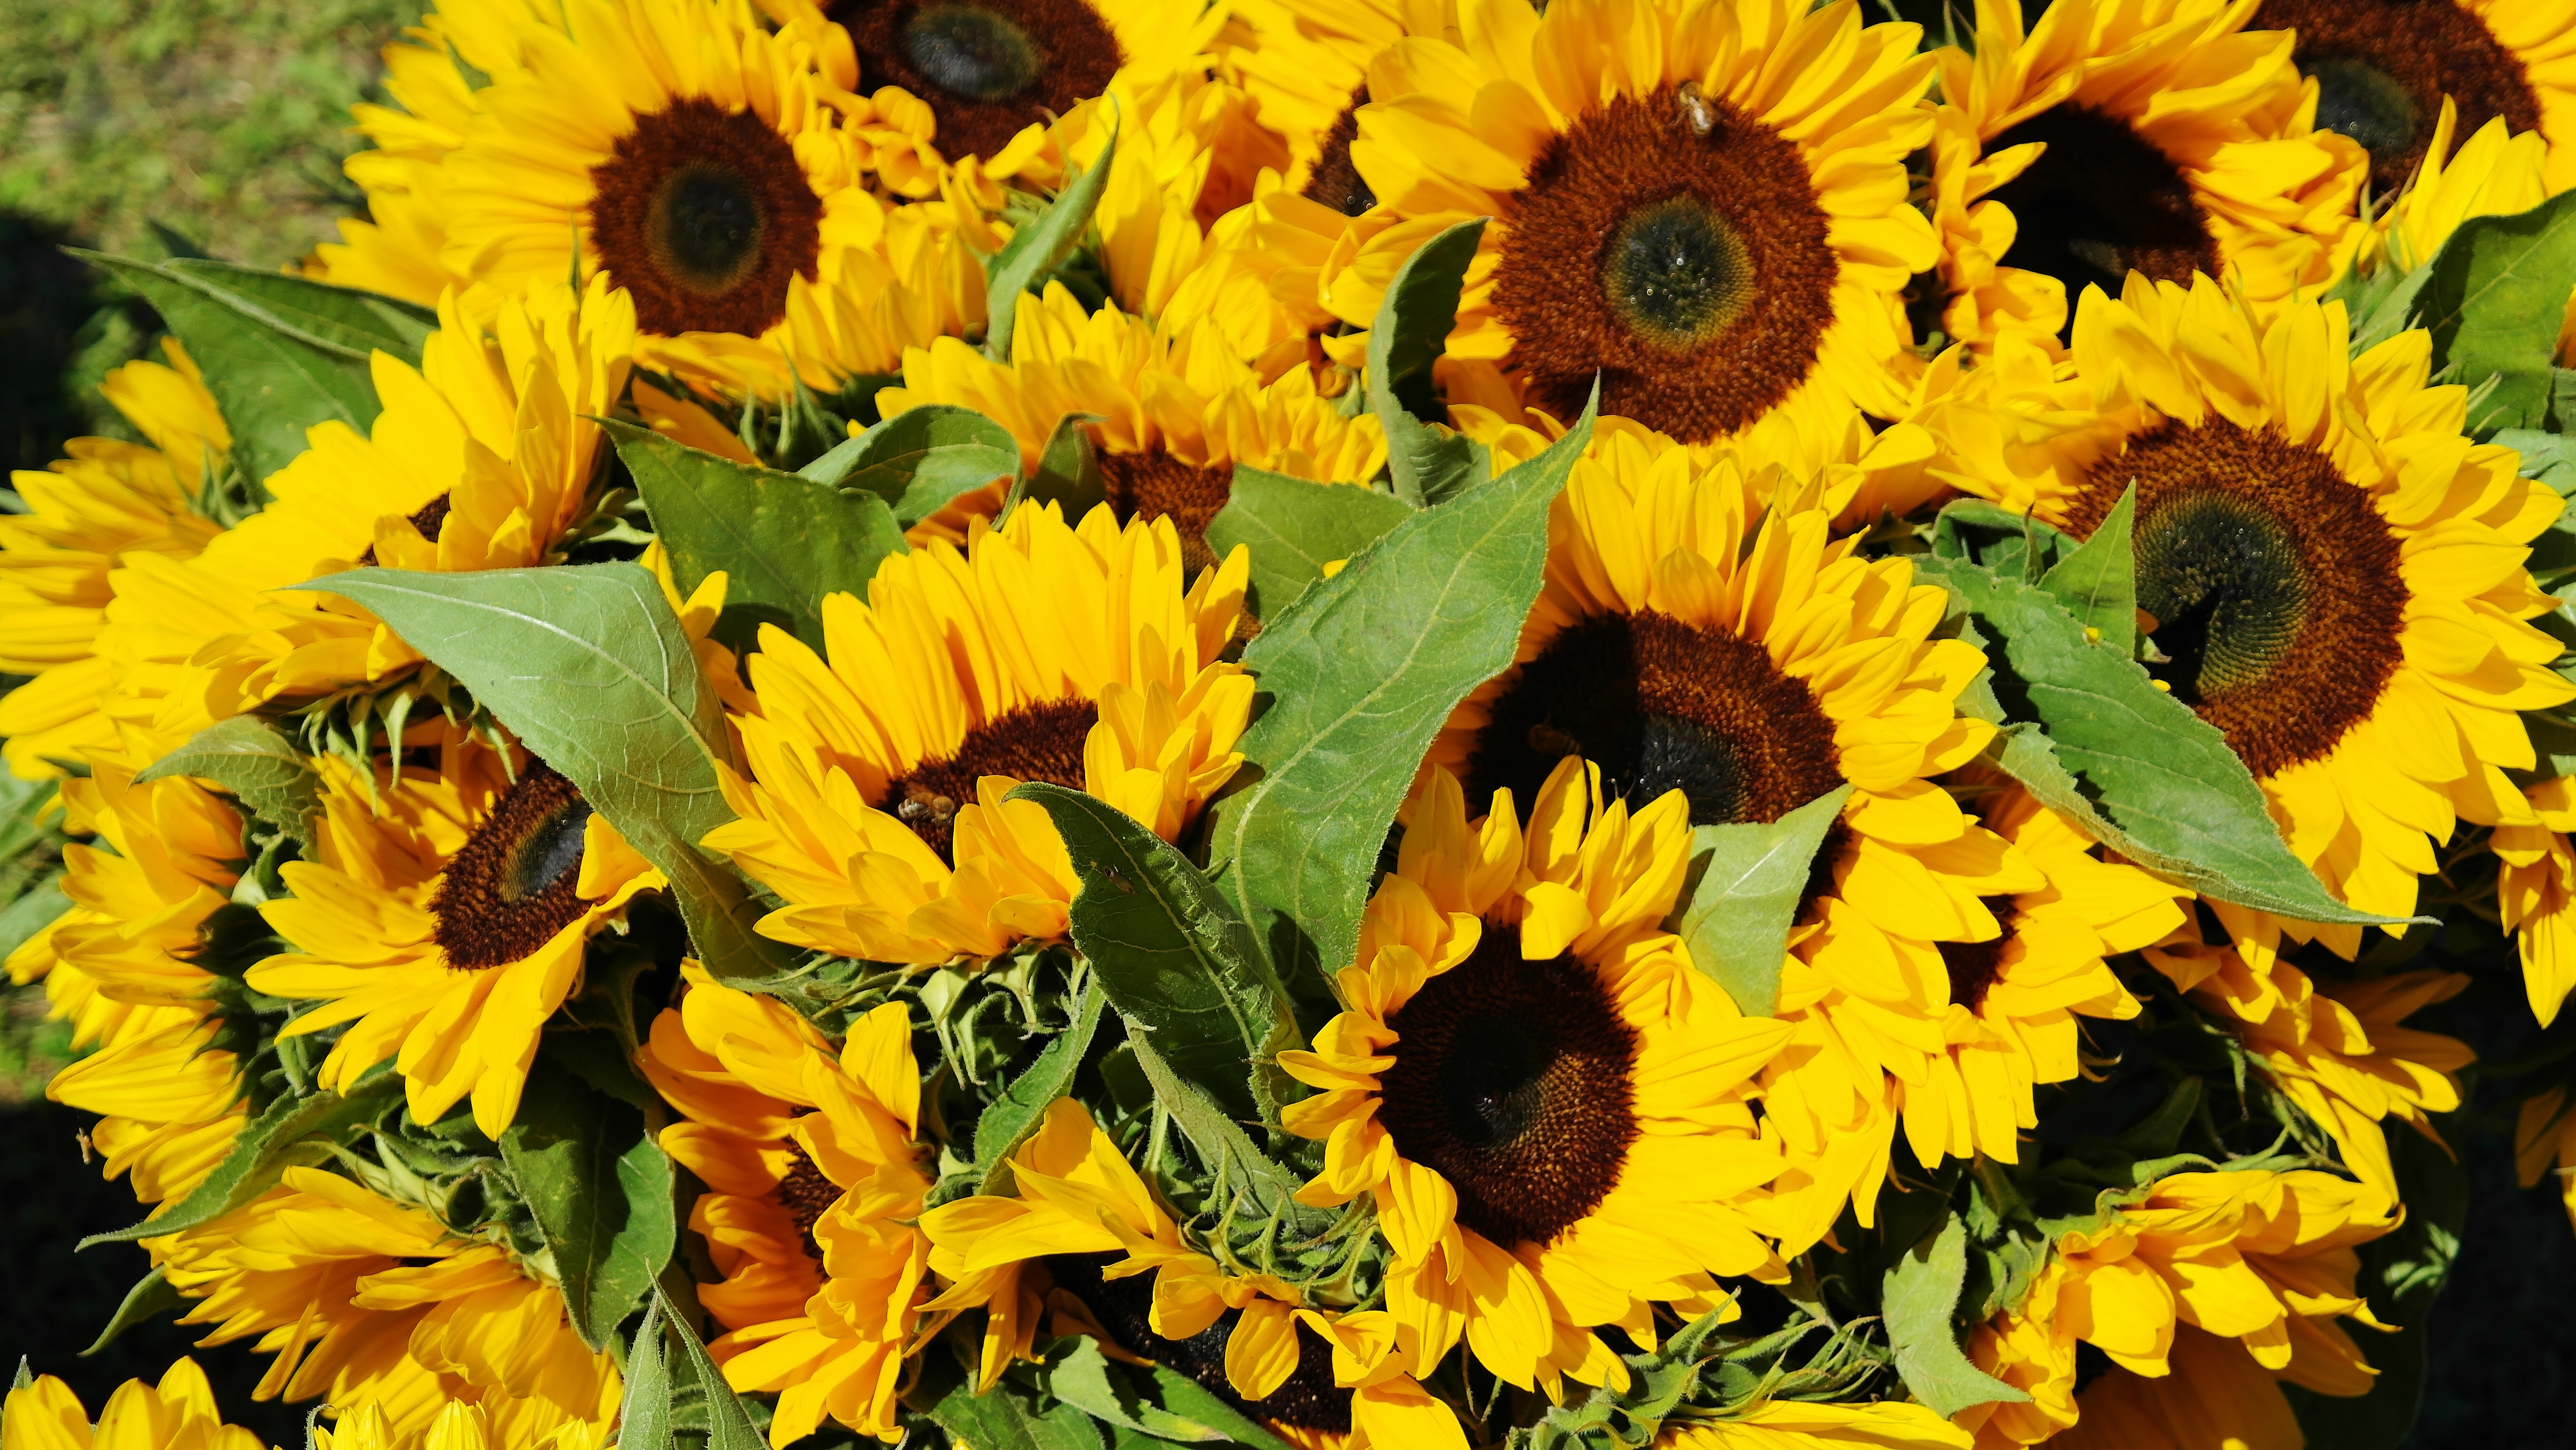
plant, sky, field, flower, summer, bouquet, green, blue, yellow, agriculture, flora, sunflower, blue sky, flowers, floristry, nice weather, sky blue, sunflower field, flowering plant, daisy family, sunflower seed, annual plant, land plant